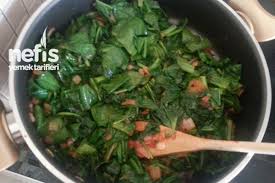
Yemek: ispanak